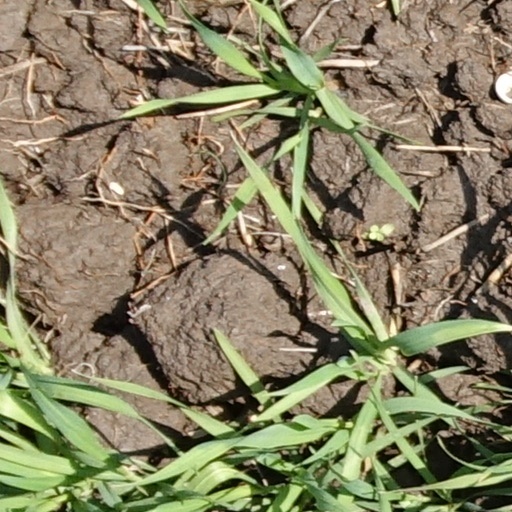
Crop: wheat